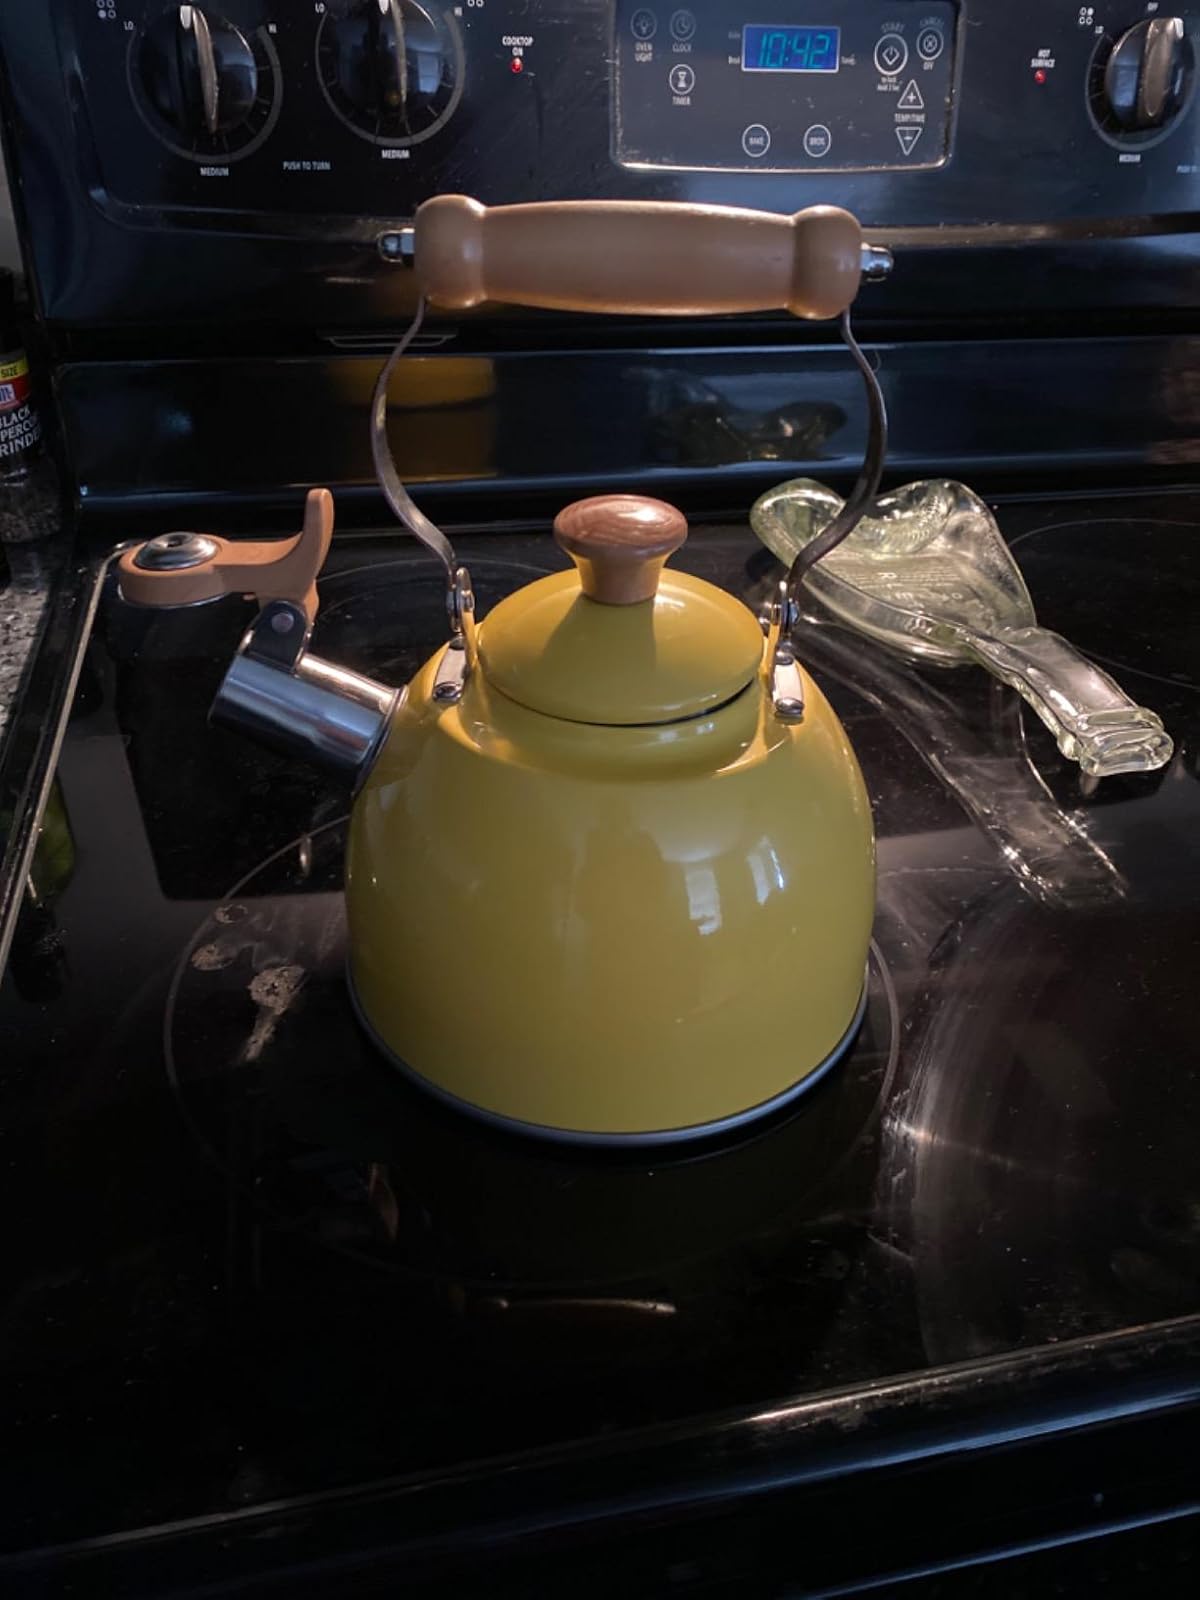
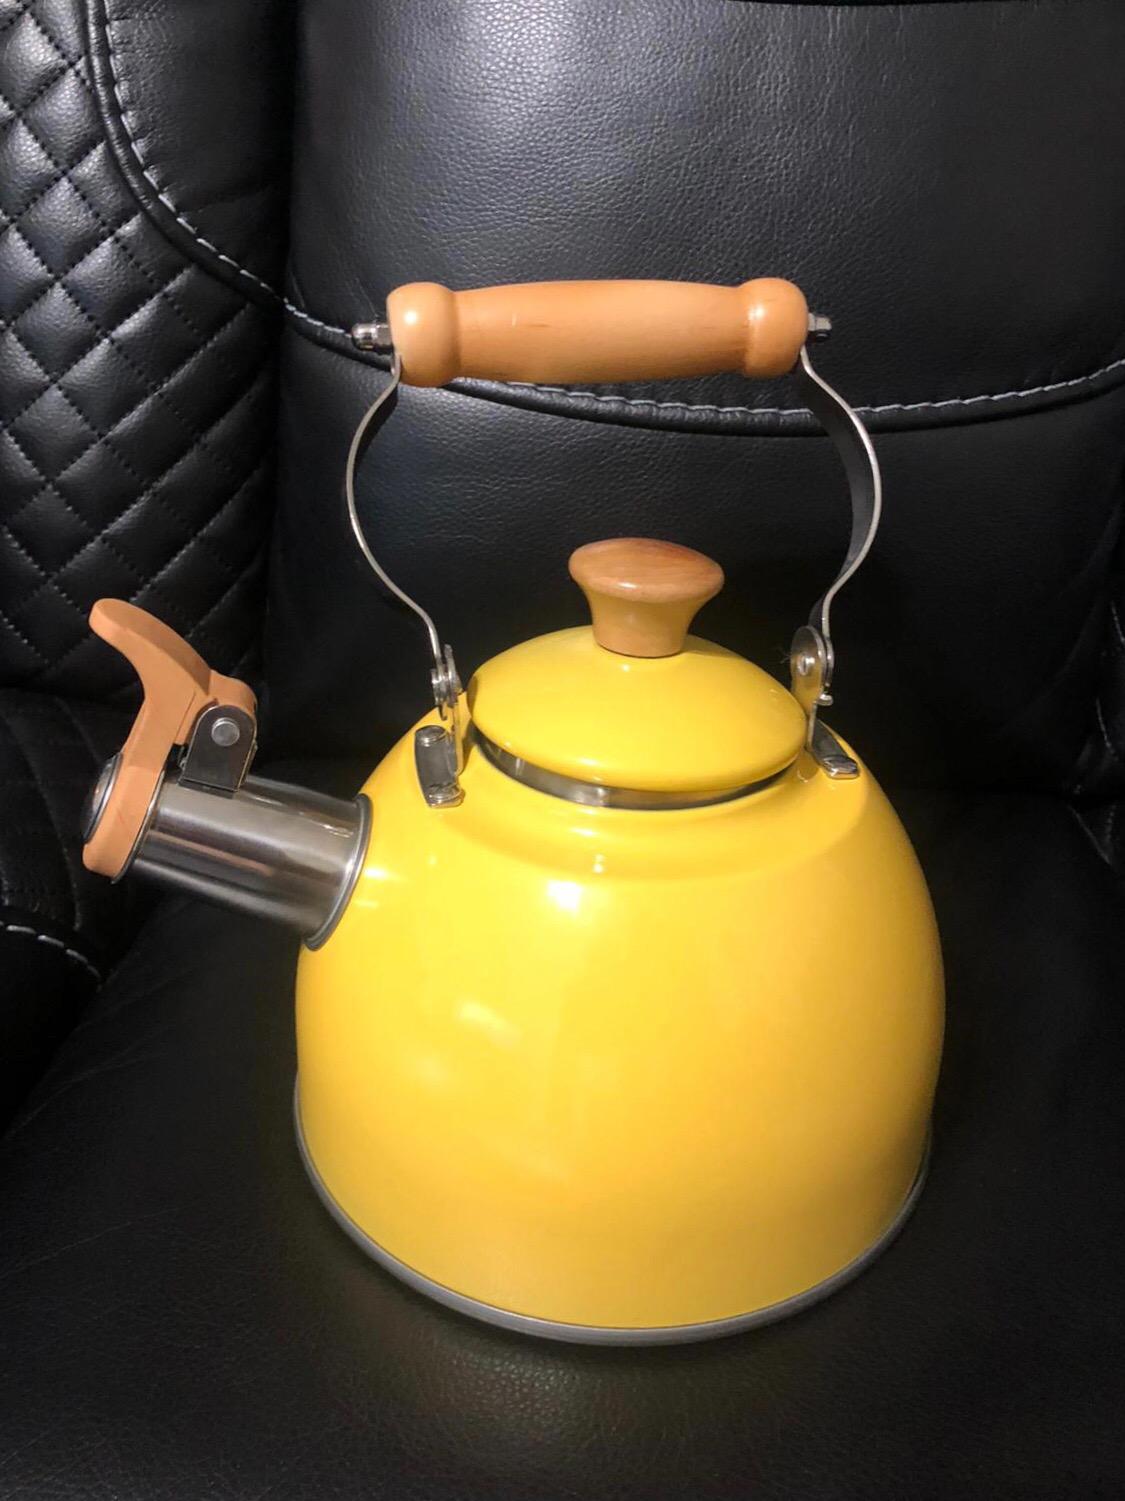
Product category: items_kettle
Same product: yes